Dominican Order in the United States

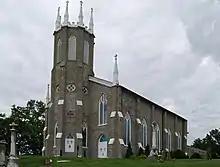
St. Rose Priory,(Springfield, Kentucky

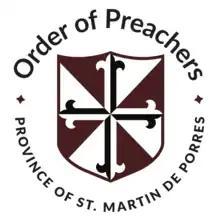
Shield of the Dominican Province of Saint Martin de Porres

The Central Province, or Province of Saint Albert the Great was established in 1939, and it currently covers the states of Colorado, Illinois, Indiana, Iowa, Kansas, Michigan, Minnesota, Missouri, Nebraska, New Mexico, North Dakota, South Dakota, and Wyoming, and serves ten parishes, five campus ministries, three high schools, several houses of studies, publication services, and a variety of social justice ministries within this area. The headquarters is in Chicago. In 2012 the Province completed construction on the new Saint Dominic Priory in St. Louis, Missouri; the new Priory, which can house up to 50 friars, is the House of Studies for the Central and Southern Provinces. As of June 2023, the Prior Provincial is the Very Rev. Louis S. Morrone, OP.